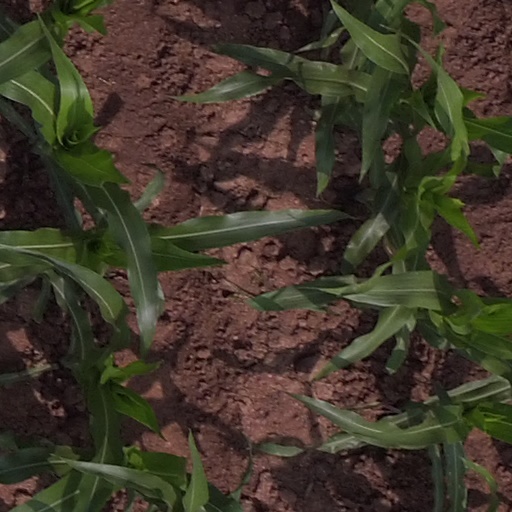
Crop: maize; corn